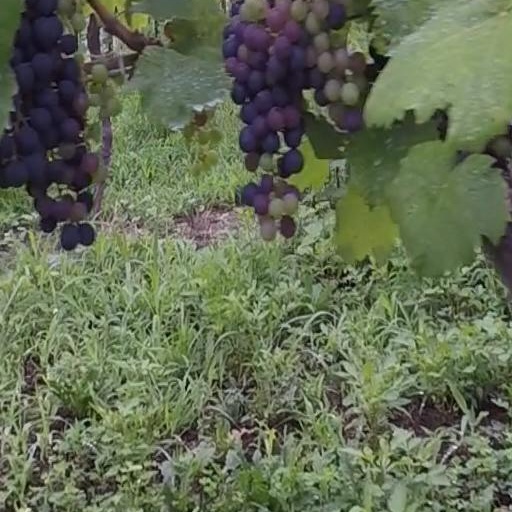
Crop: grape